Olubanke King Akerele

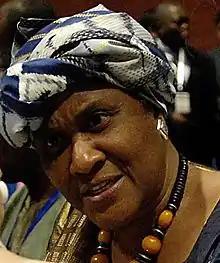
Akerele at the African Union Summit in 2008

Olubanke King Akerele (born May 11, 1946) is a Liberian politician and diplomat who served as the Minister of Foreign Affairs in the cabinet of Ellen Johnson Sirleaf from October 2007 until her resignation on 3 November 2010. She is the granddaughter of Charles D. B. King, Liberia's 17th president.